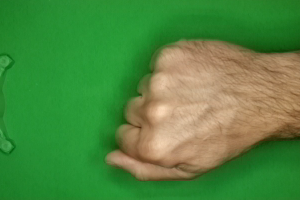
Label: rock